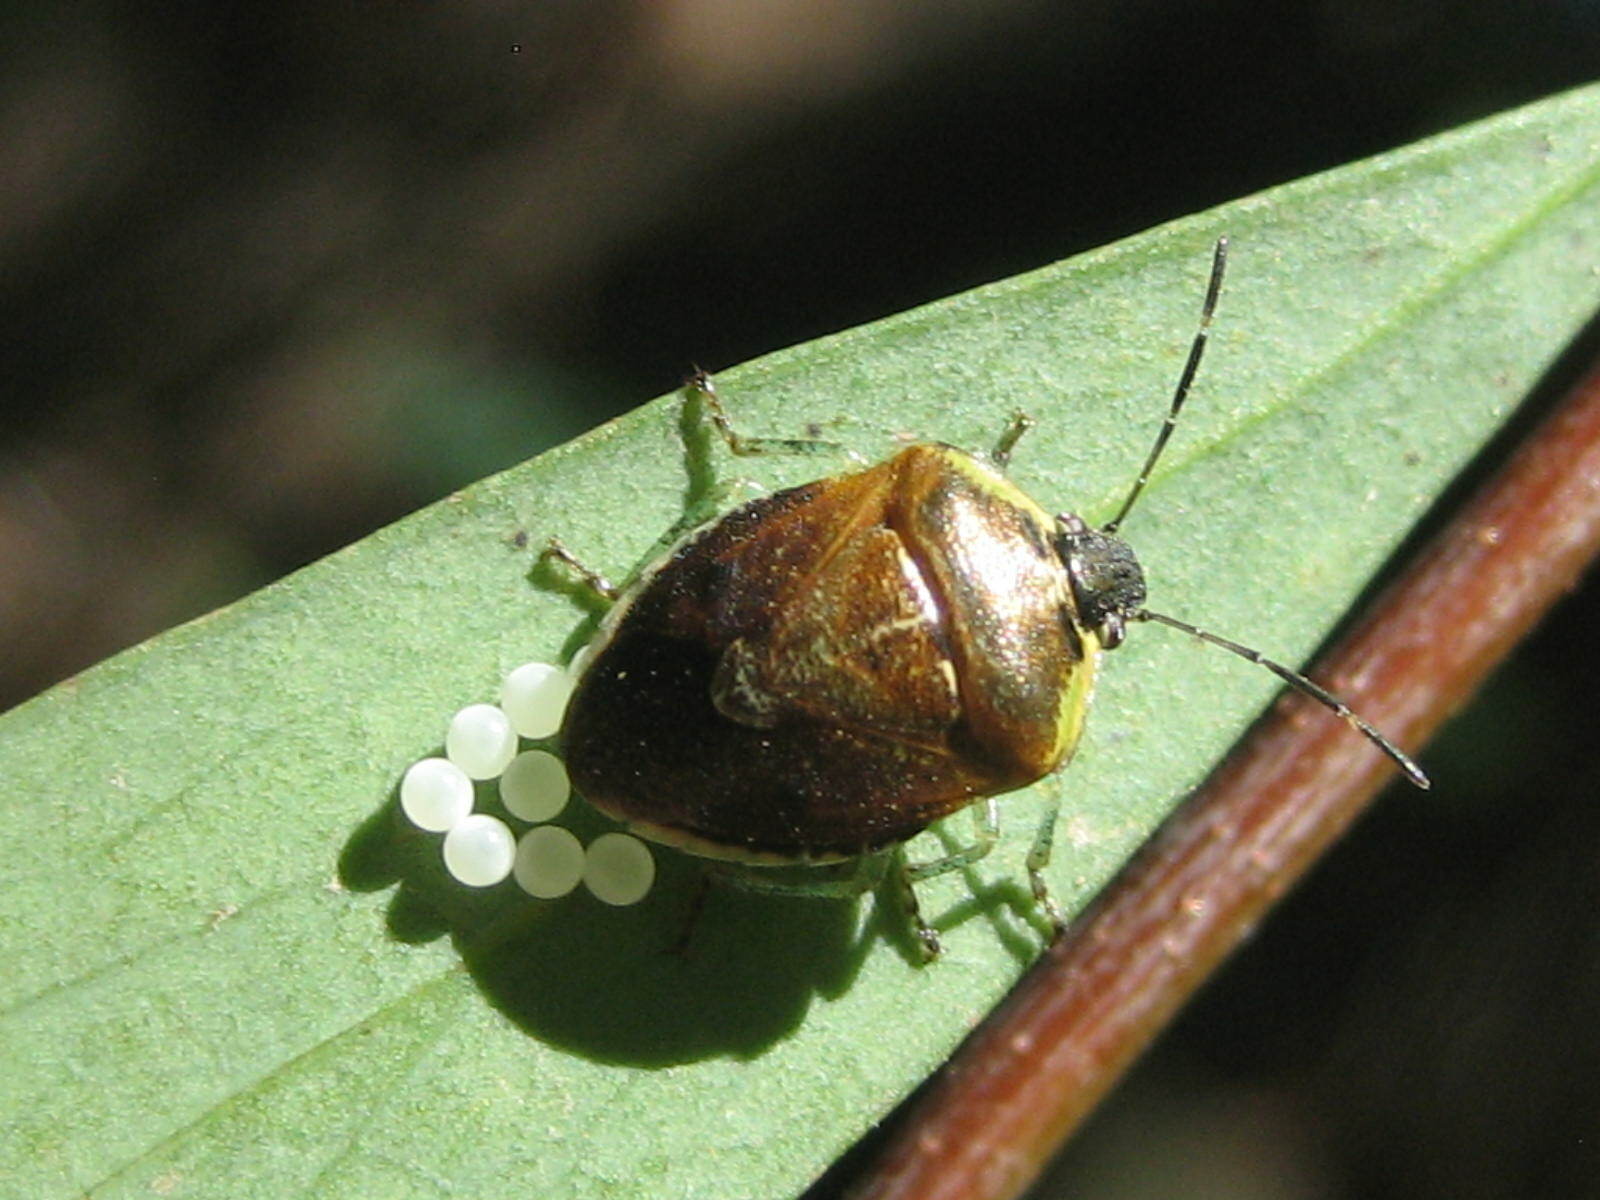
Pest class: stink_bug